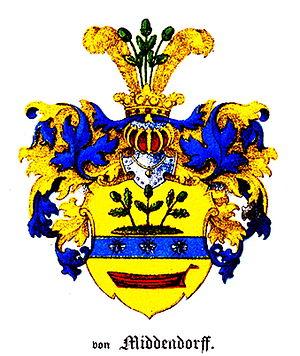
Alexander Theodor von Middendorff, est un zoologiste et un explorateur allemand de la Baltique, sujet de l'Empire russe, né le 18 août 1815 à Saint-Pétersbourg et mort le 24 janvier 1894 dans son manoir d'Hellenorm dans le district de Walk en Livonie.